Rapp-Coudert Committee

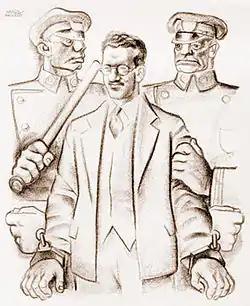
"The Arrest of Morris Schappes," by Hugo Gellert. Schappes was the only individual convicted in a court of law in conjunction with the Rapp-Coudert Committee.

The Rapp-Coudert Committee was the colloquial name of the New York State Legislature's Joint Legislative Committee to Investigate the Educational System of the State of New York. Between 1940 and 1942, the Rapp-Coudert Committee sought to identify the extent of communist influence in the public education system of the state of New York. Its inquiries led to the dismissal of more than 40 instructors and staff members at the City College of New York, actions the committee's critics regarded as a political "witch-hunt."